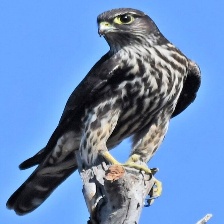
Species: MERLIN
Scientific name: FALCO COLUMBARIUS